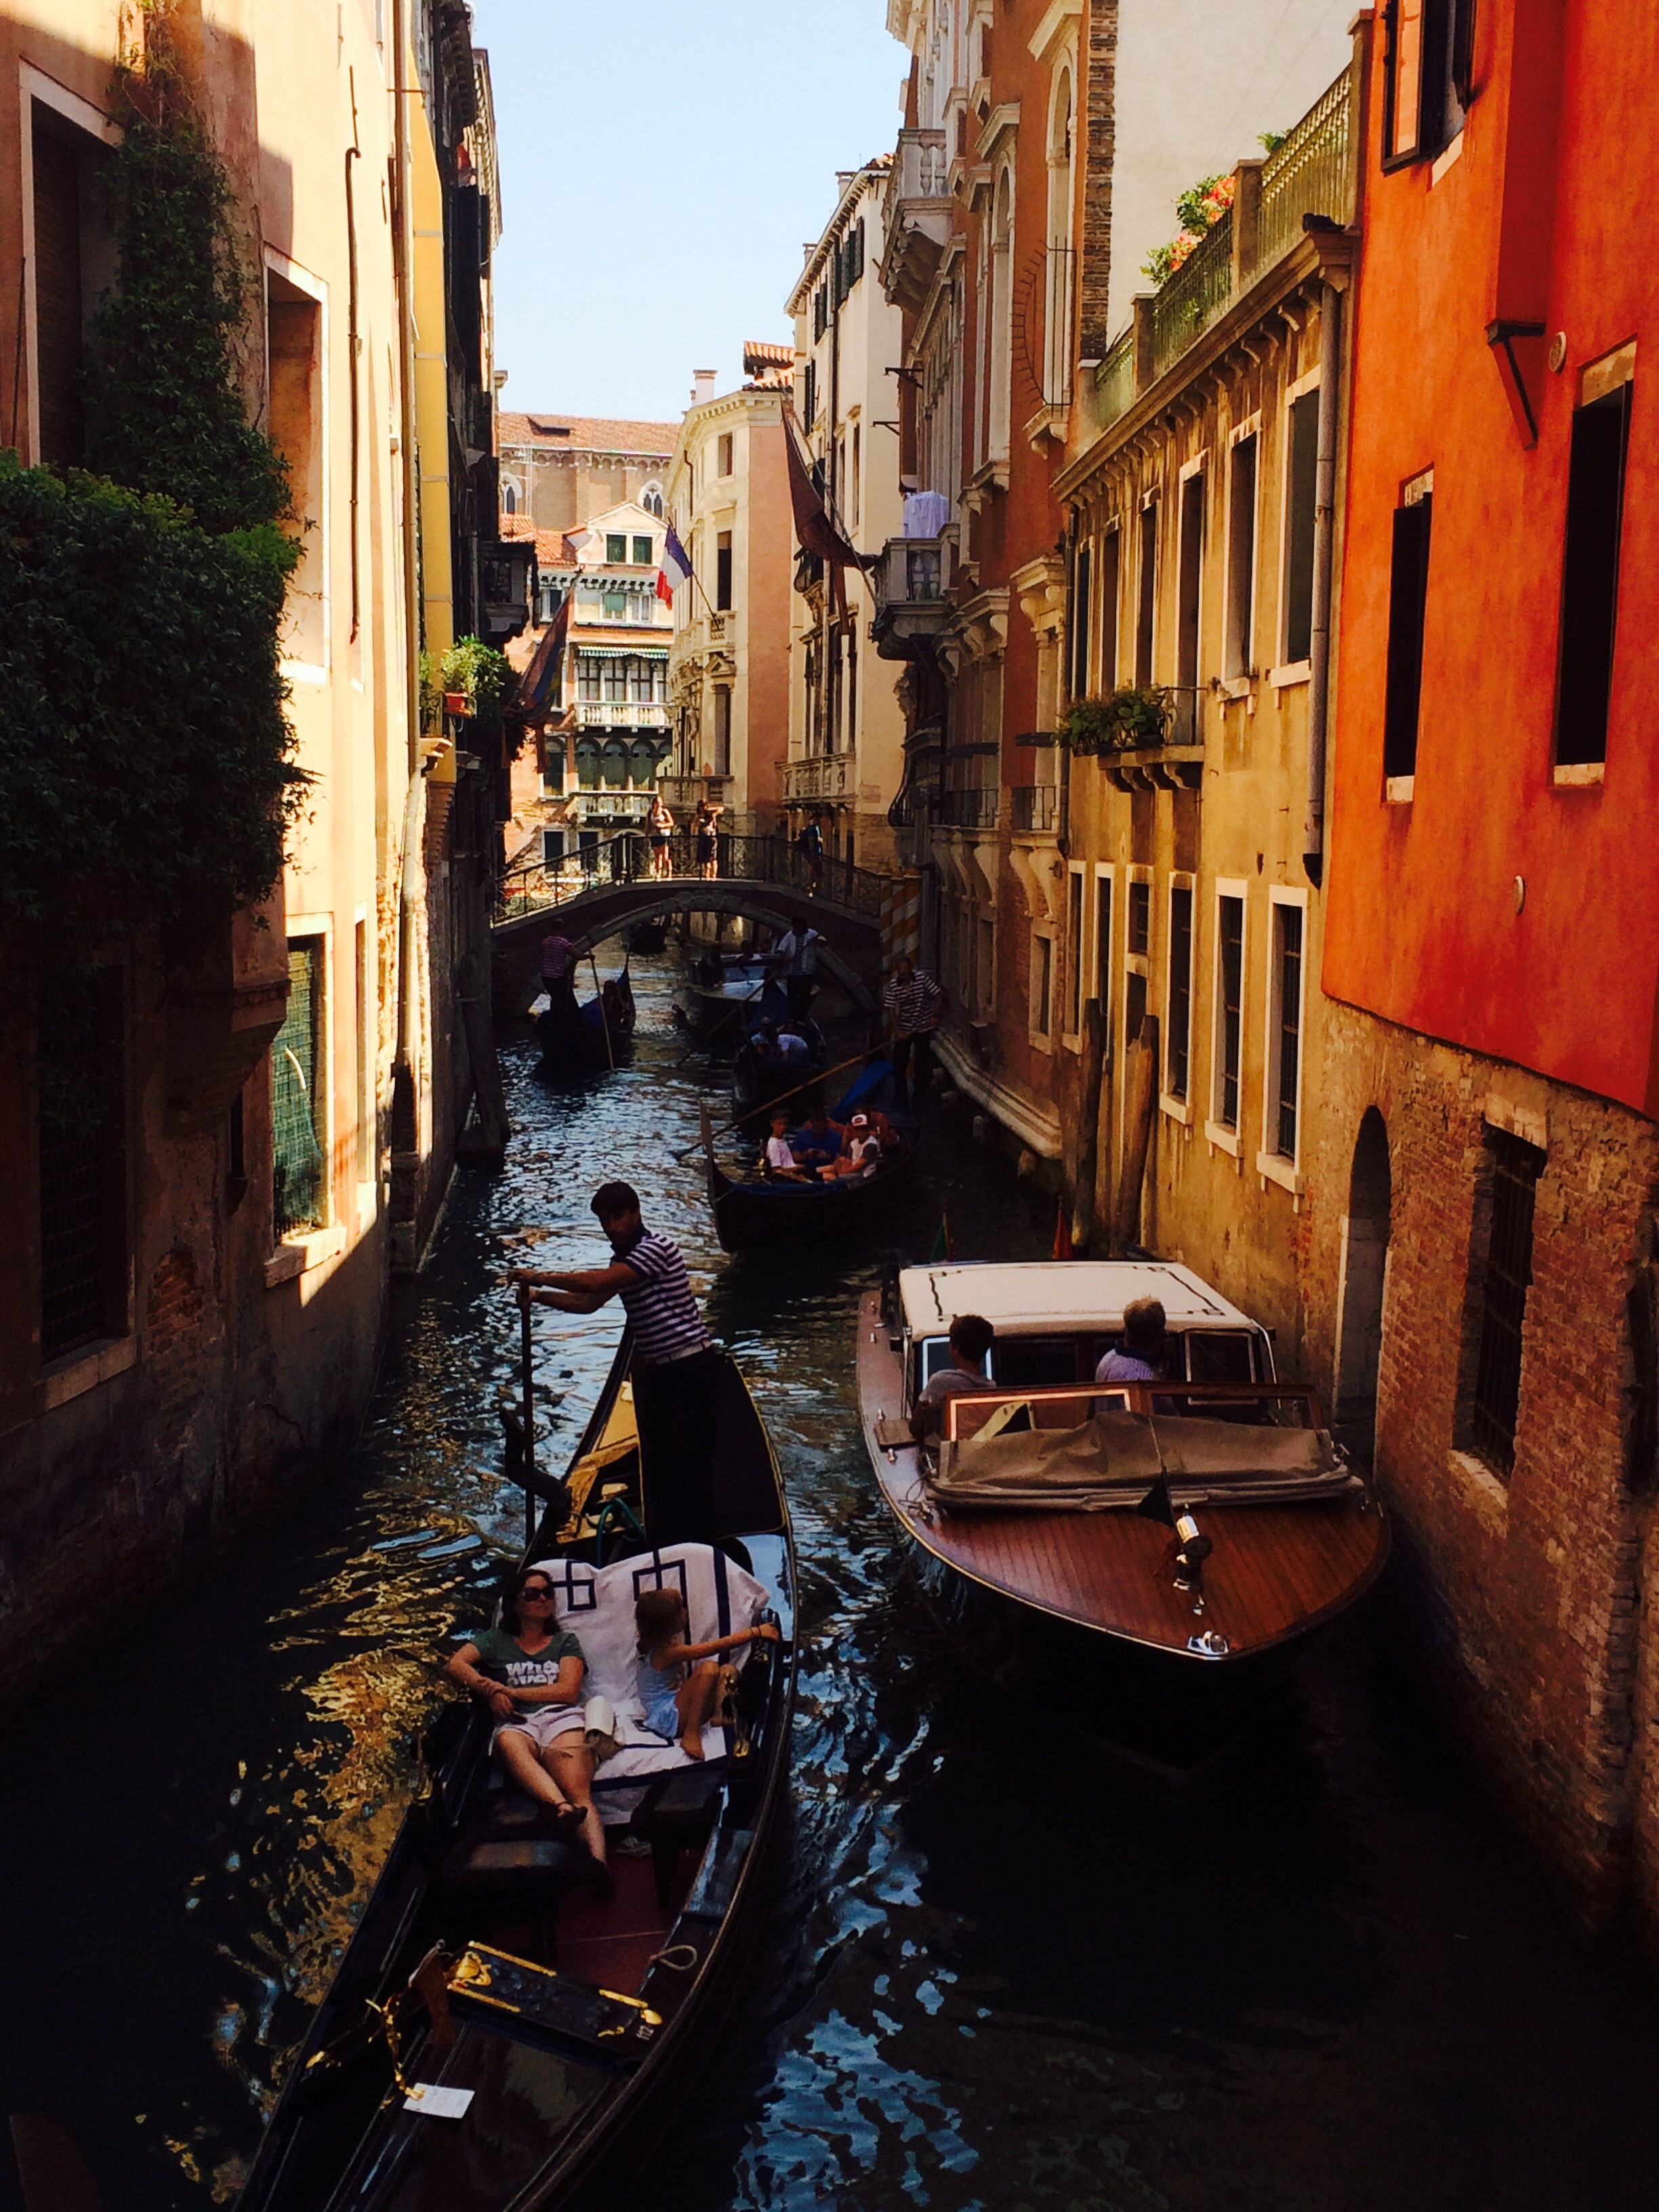
boat, street, town, building, alley, canal, evening, vehicle, romantic, italy, venice, waterway, boats, channel, gondola, quiet, mood, gondolier, powerboat, offside